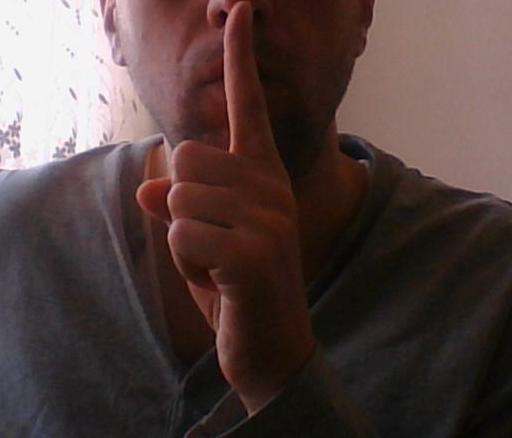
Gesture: mute